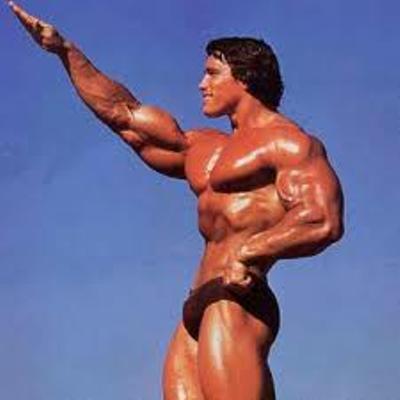
回答: トイレのエアータオルの位置が高すぎる